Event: Nepal Earthquake
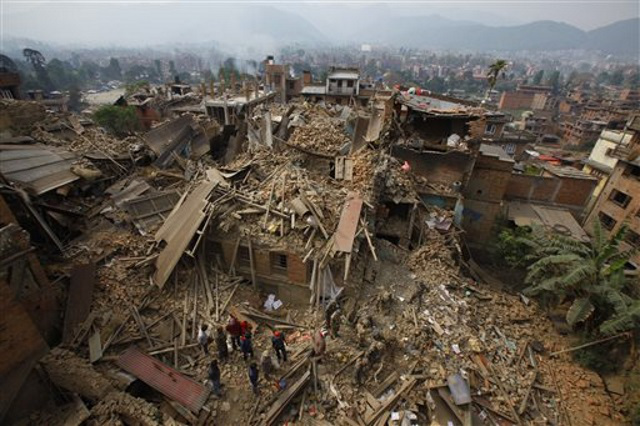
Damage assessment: damage